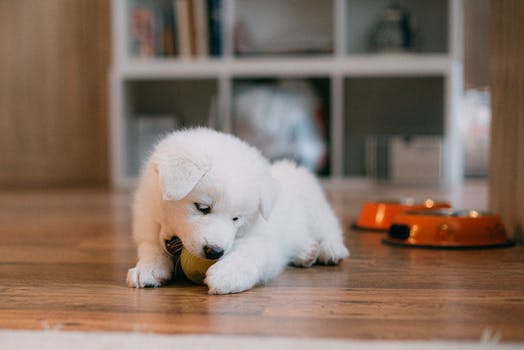
Label: No Watermark